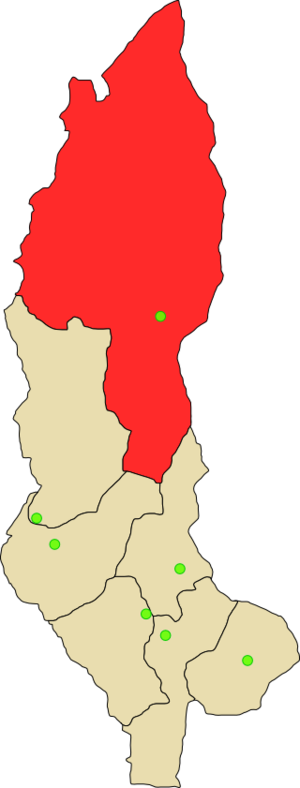
La province de Condorcanqui est l'une des sept provinces de la région d'Amazonas, au Nord du Pérou. Son chef-lieu est la ville de Santa María de Nieva.